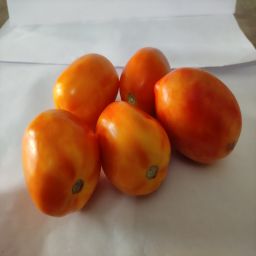
Crop: Tomato
Quality: Ripe